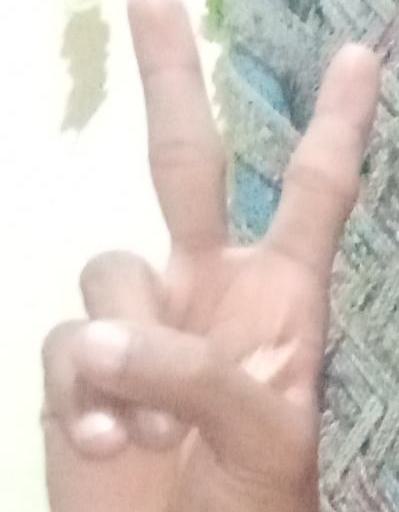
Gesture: peace